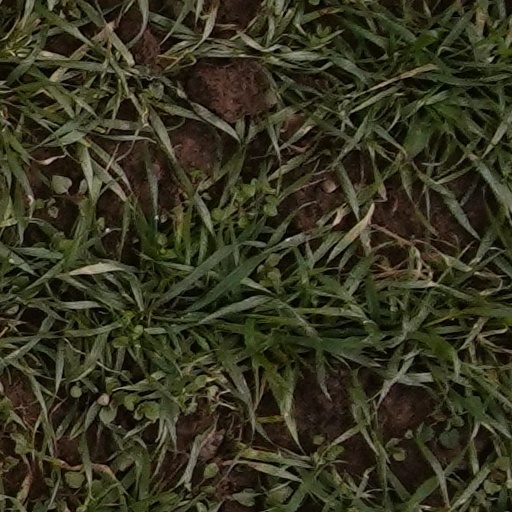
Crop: wheat